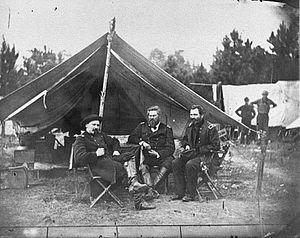
John Sedgwick est un professeur, officier de carrière de l'armée des États-Unis d'Amérique, qui a servi dans l'armée de l'Union au cours de la guerre de Sécession. Sa mort lors de la bataille de Spotsylvania est souvent considérée comme un épisode ironique.